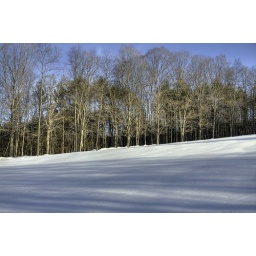
Variations on a theme. Some trees in a field nearby.